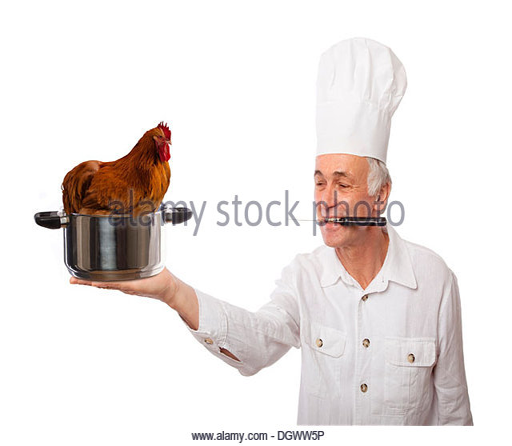
chef holding a boiling hen sitting in a pot